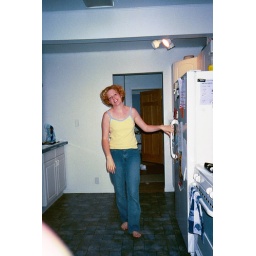
Me in the kitchen in our house on Asbury, clearly sunburnt but happy (hard to be unhappy when you're barefoot!).